Saugus Field

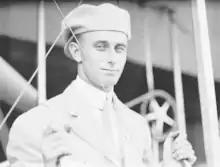
Harry Atwood, circa 1913

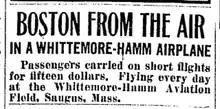
1919 Boston Globe advertisement for short flights at Saugus Field.

Atwood Park was home to one of the busiest aviation schools in the country. In 1912 the school had 43 students, more than any other aviation school in the United States. The school used a Burgess–Wright Model B for instruction. Atwood was the school's chief instructor, but assistant instructor Arch Freeman did most of the flying. Ripley Bowman also instructed at the school. Atwood quit on June 10, 1912. The reasons given for his departure were that he could make more money in exhibition flights and he had become disenchanted with Freeman. Atwood took the school's only plane with him and as a result, the school closed. None of the students had completed their formal training, but some students, including Jack McGee, H. Roy Waite, and Ruth Bancroft Law, had received enough training that they were able to fly their own planes solo. Waite established a new school at the aviation field that remained open until early 1913.